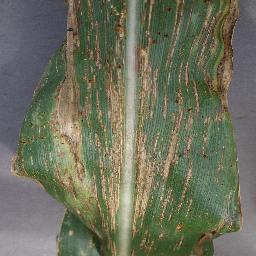
Label: Corn___Cercospora_leaf_spot Gray_leaf_spot